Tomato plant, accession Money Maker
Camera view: vertical (180 deg); turntable rotation: 120 degrees
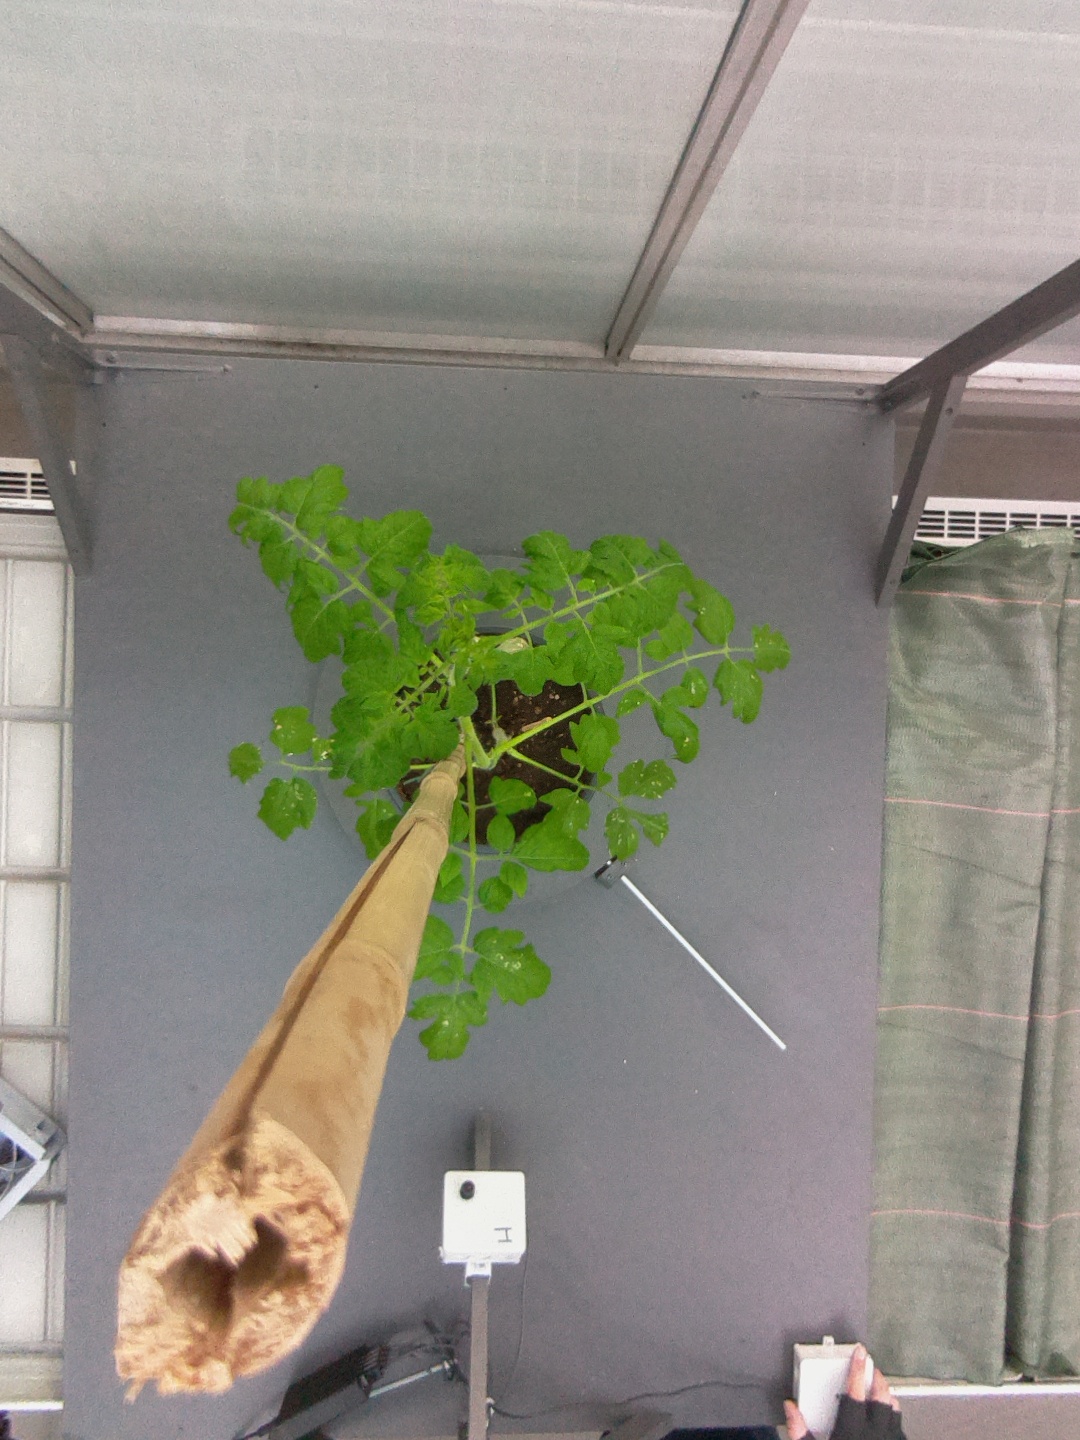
BBCH growth stage 15: 10 of true leaves visible